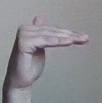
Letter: khaa